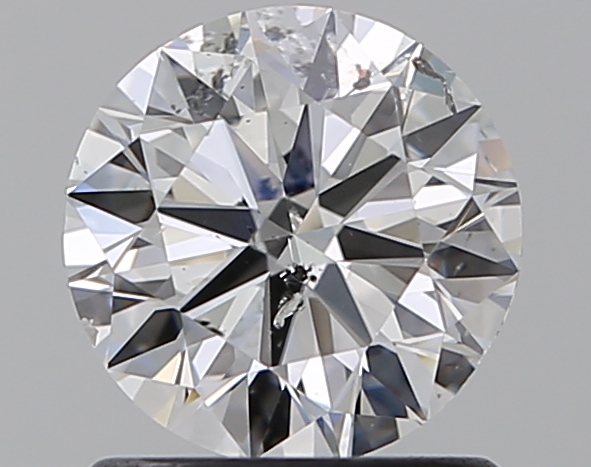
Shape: round
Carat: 1
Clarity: SI2
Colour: F
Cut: VG
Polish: EX
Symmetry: EX
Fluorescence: F
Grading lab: GIA
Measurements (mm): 6.34 x 6.37 x 3.91